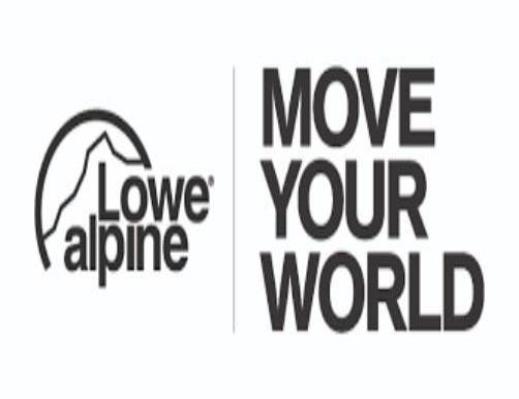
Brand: lowe alpine
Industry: Sports